Rees's Cyclopædia

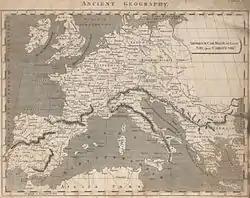
A plate from the atlas.

The plates were published in 6 volumes: four covering general articles, one on natural history, and one atlas. They were issued as blocks and so do not appear to have been issued with the texts in the half-volumes. There are 1107 plates, and atlas with 61 folded maps 16" by 10" in size. Bound at the back of Volume 39 are lists of all the plates and an index to them.